Vengaboys

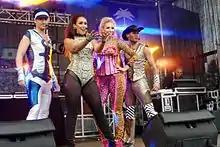
Vengaboys (2016)

In November and December 2017, Vengaboys supported Steps at their Party on the Dancefloor Tour.